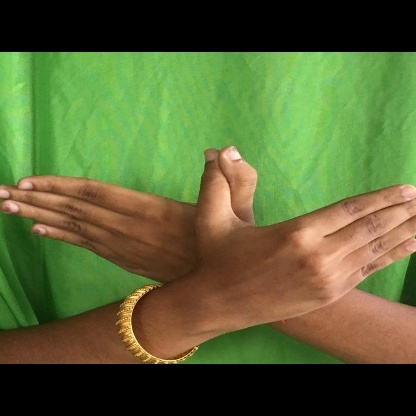
Mudra: Garuda